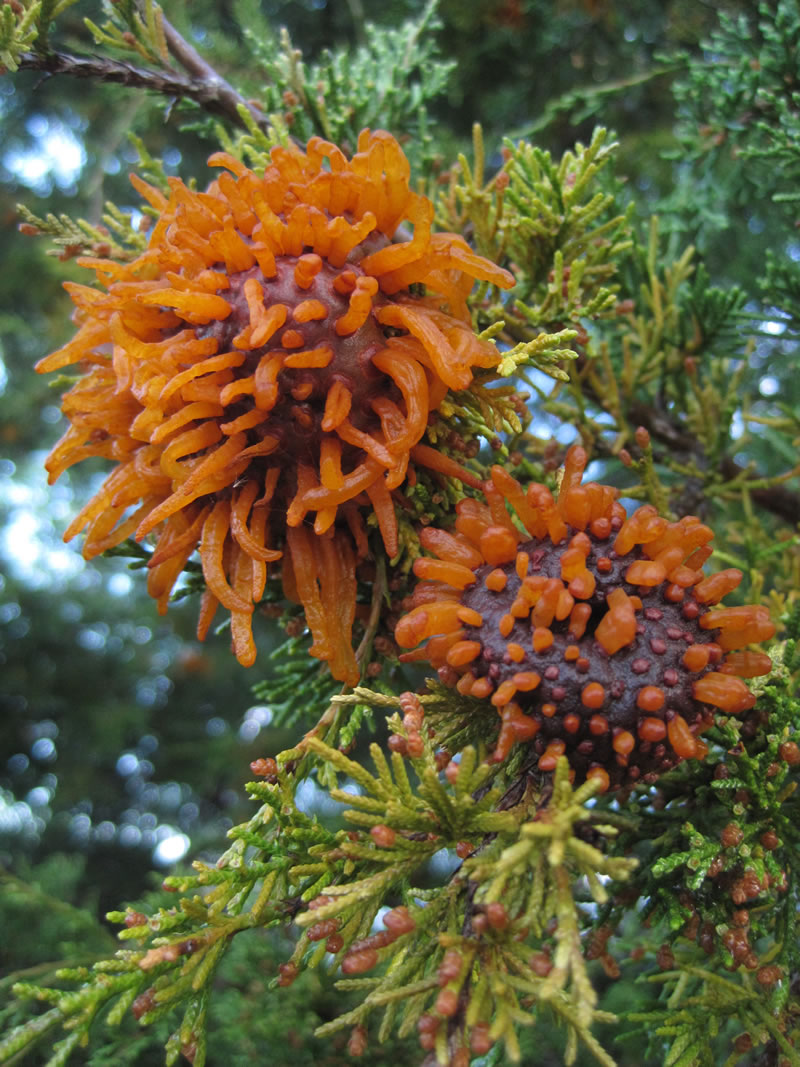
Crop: apple
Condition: rust